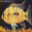
Label: aquarium_fish